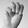
ASL letter: M